T-11 parachute

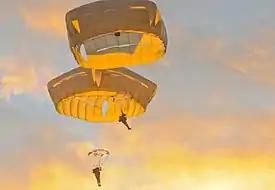
Parachutists utilizing the T-11 parachute

The Non-Maneuverable Canopy (T-11) Personnel Parachute System is the newest personnel parachute system to be adopted by the United States armed forces and the Canadian Army. The T-11 replaces the T-10, introduced in 1955. The T-11 includes a completely redesigned main and reserve parachute and an integrated harness assembly that is suitable for a wider range of soldier weights than the previous system.